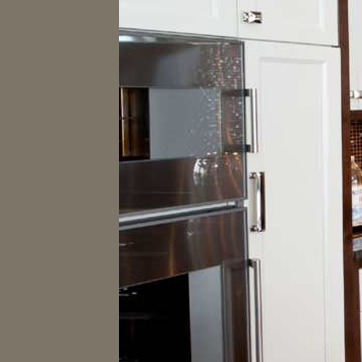
Material: metal